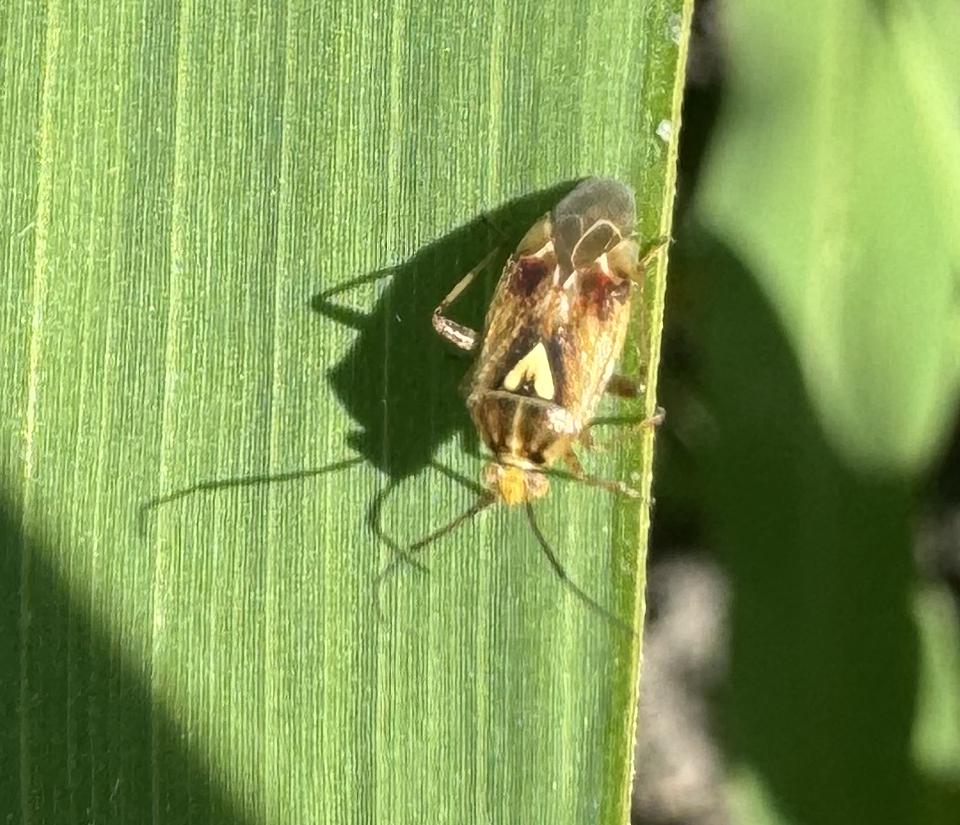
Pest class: lygus_bug